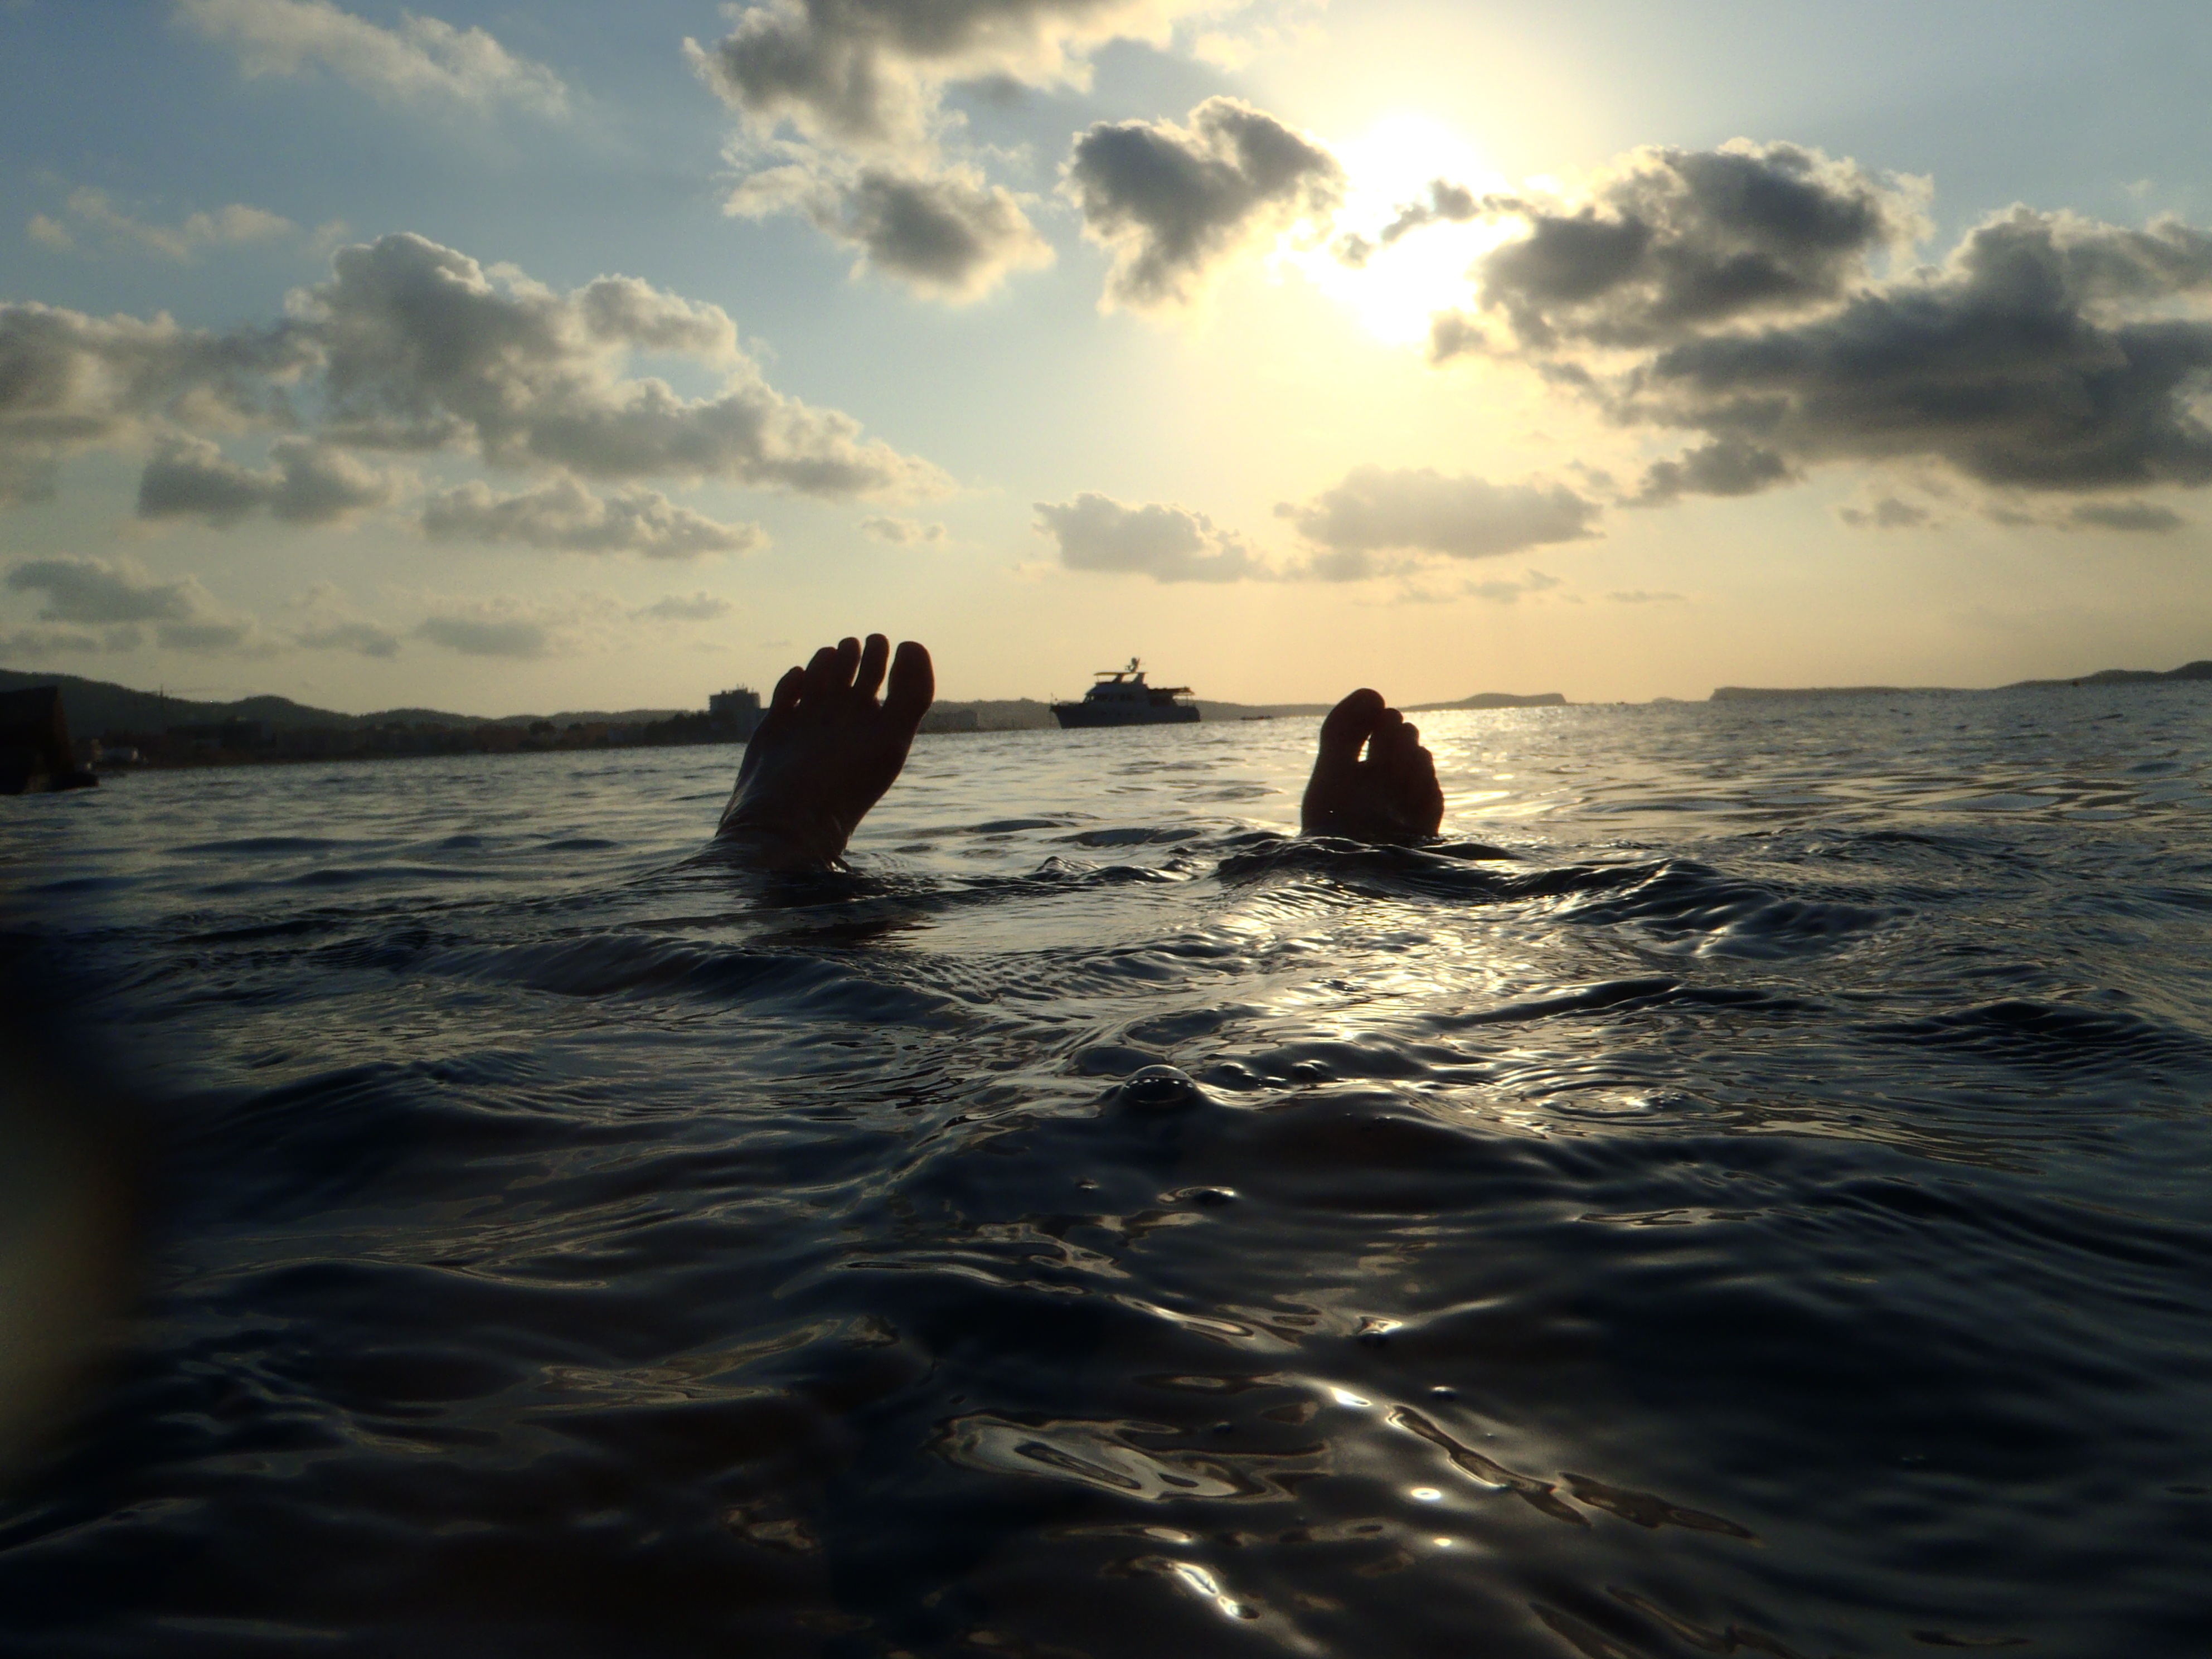
beach, landscape, sea, coast, water, sand, ocean, horizon, cloud, sky, sunset, boat, sunlight, shore, wave, feet, summer, vacation, travel, dusk, swim, europe, mediterranean, bay, island, floating, swimming, body of water, outdoors, waves, clouds, spain, wanderlust, european, spanish, cape, destination, ibiza, balearic, eivissa, wind wave